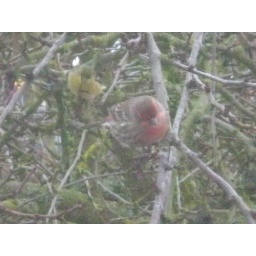
We have lots of little yellow and red birds in the plum tree